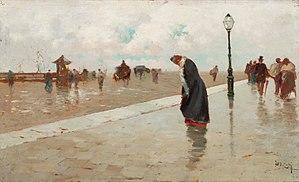
Michele Catti, né le 5 avril 1855 à Palerme, et mort le 4 juillet 1914 dans la même ville, est un peintre italien, considéré comme l'un des plus importants peintres paysagistes sicilien de la Belle Époque.